Pattuthurai

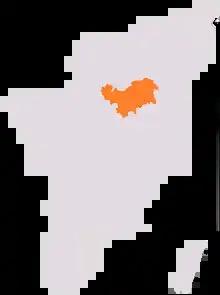
Kallakurichi Lok Sabha constituency

It is a village in Thalaivasal union and Kallakurichi Lok Sabha constituency.